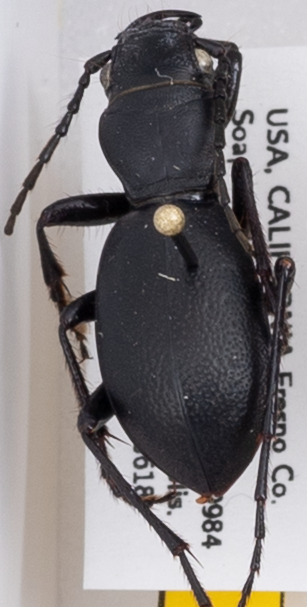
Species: Omus californicus
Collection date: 2018-06-18
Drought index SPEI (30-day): -0.574
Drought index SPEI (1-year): -0.32
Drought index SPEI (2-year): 0.8